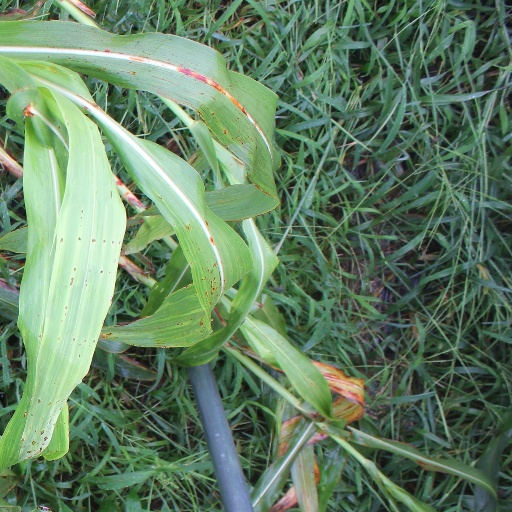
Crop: sorghum